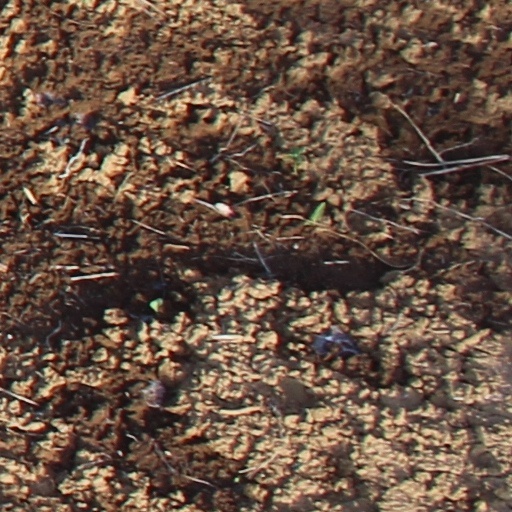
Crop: wheat